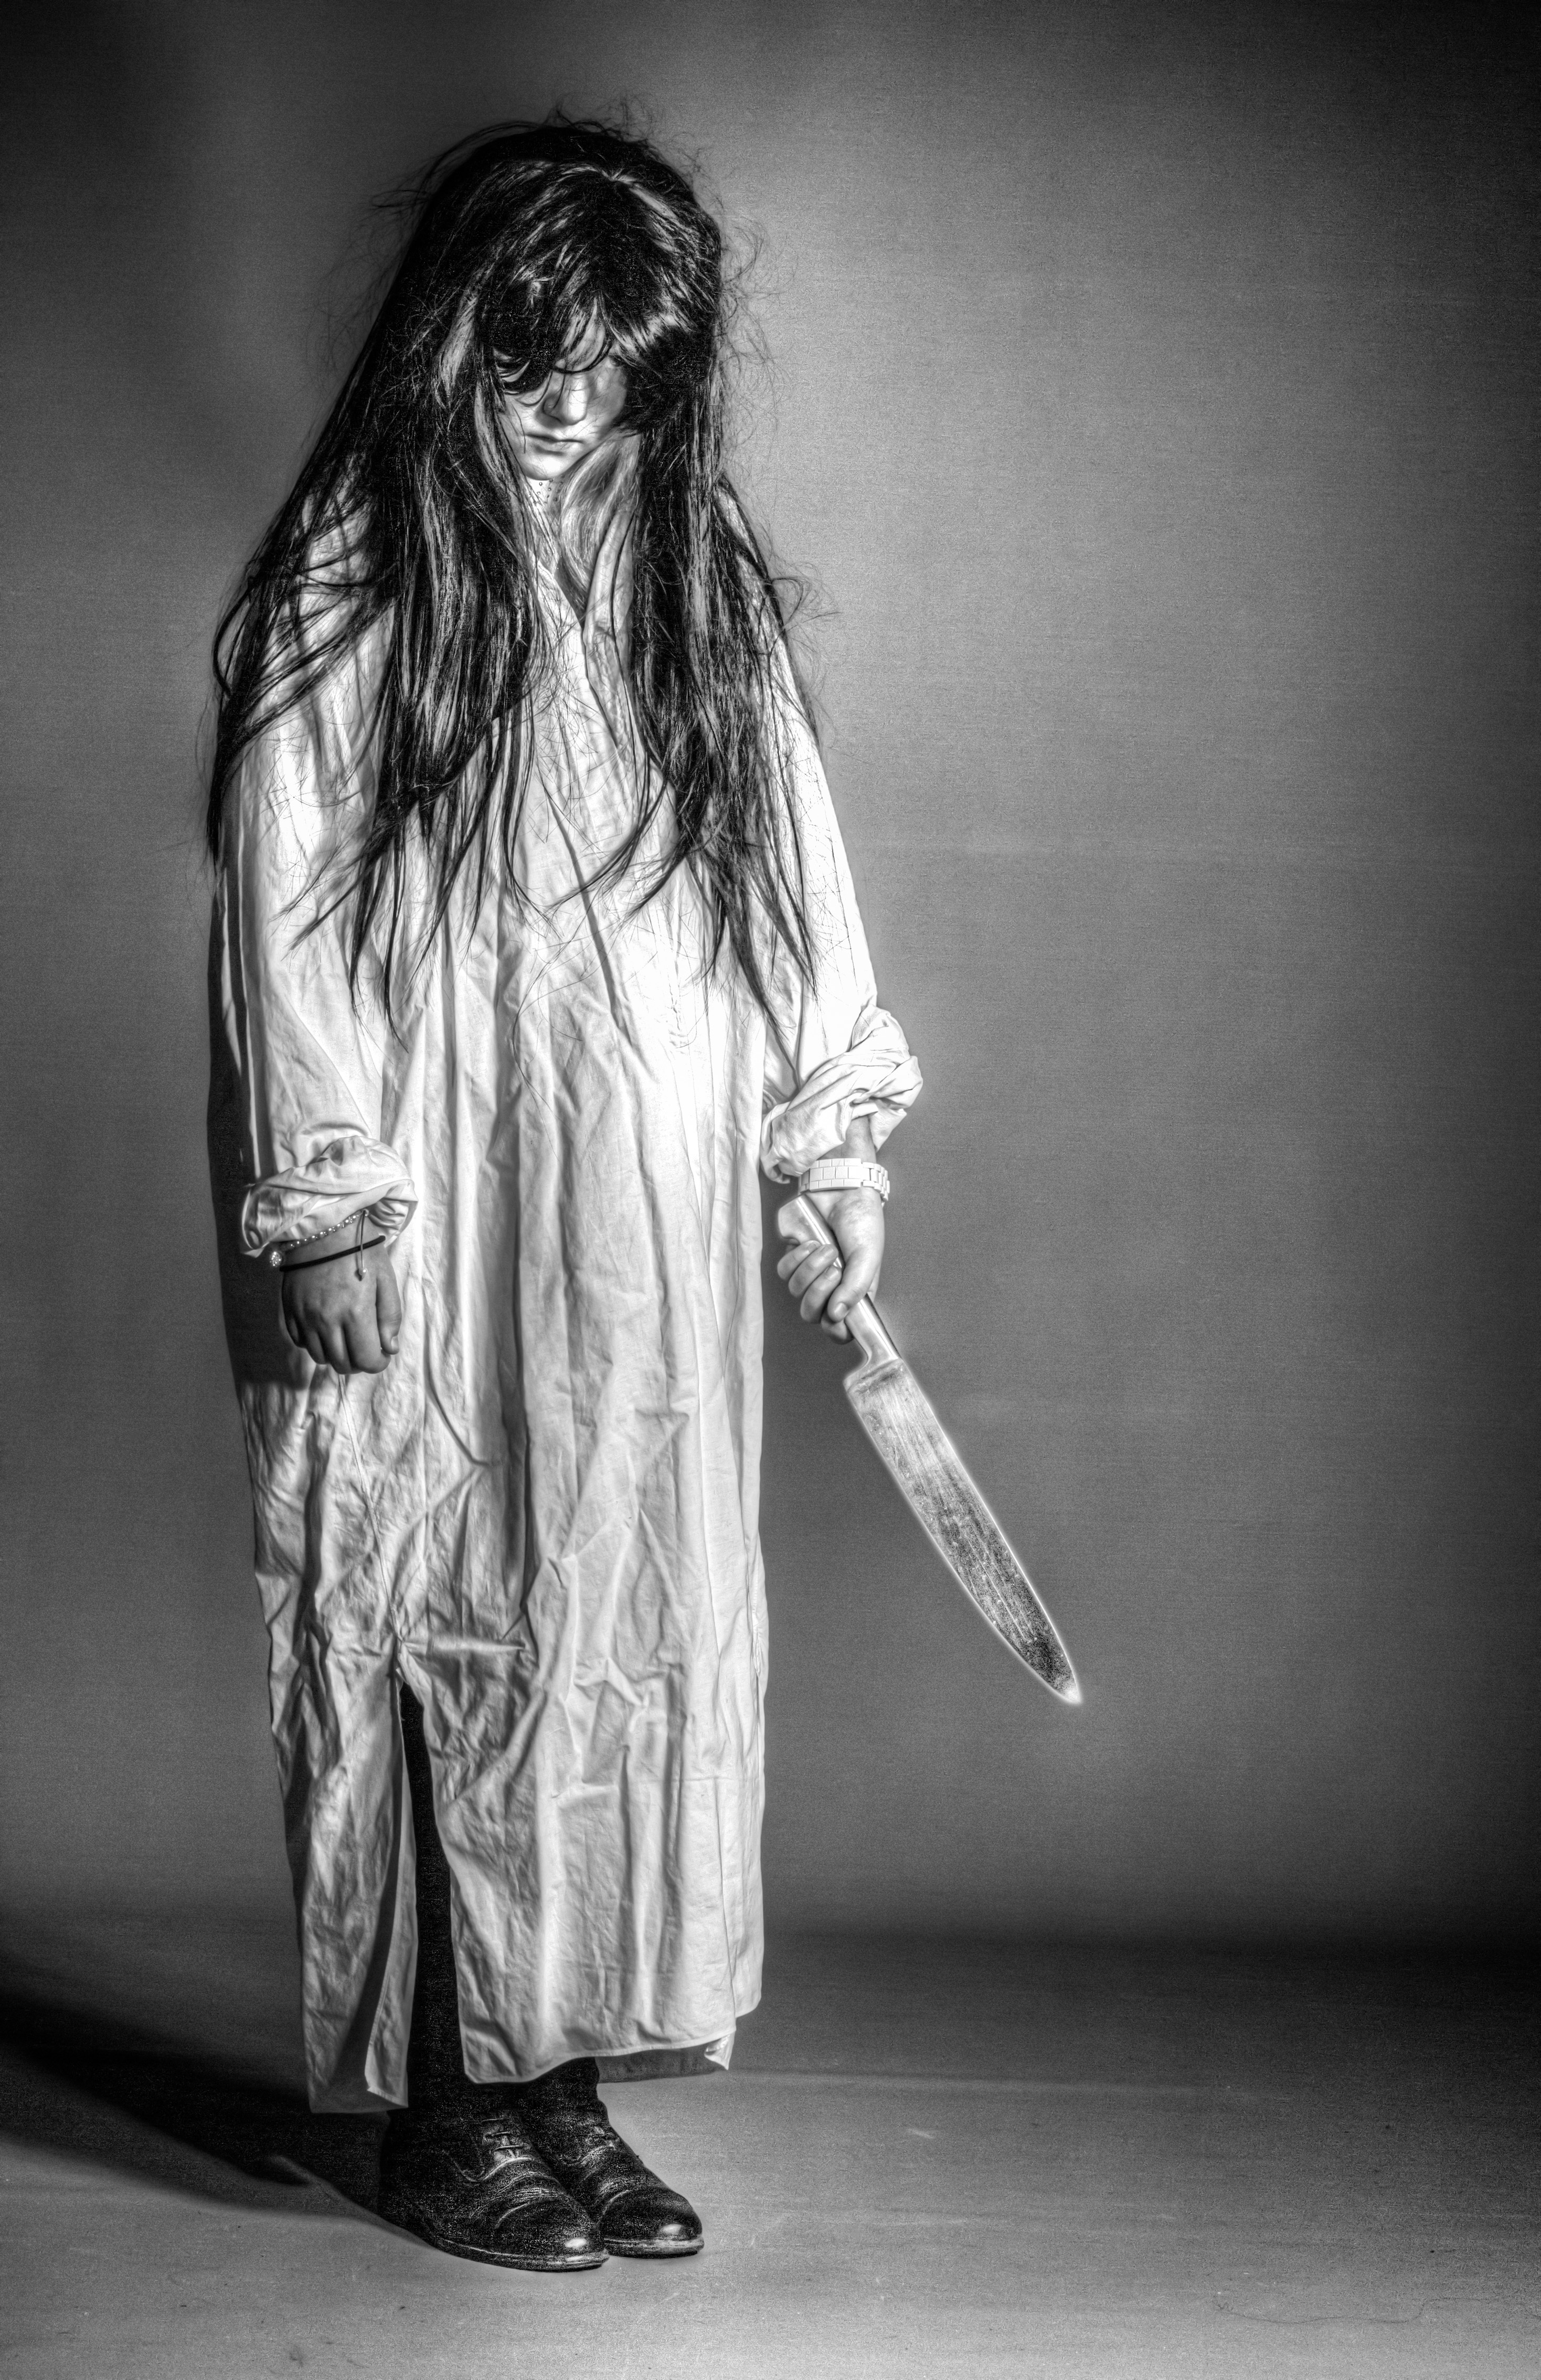
black and white, girl, white, photography, portrait, model, spring, sitting, fashion, black, monochrome, lady, knife, scary, dress, photograph, crazy, beauty, horror, insane, psycho, photo shoot, monochrome photography, portrait photography, human positions, art model, unpleasant, bad atmosphere, nightshirt